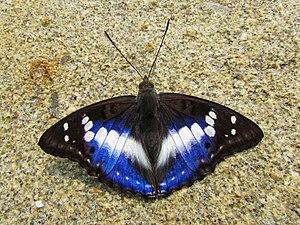
Les Apaturinae sont une sous-famille de lépidoptères de la famille des Nymphalidae.